Home for Aged Couples

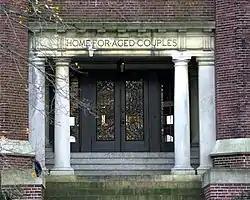
Portico of 2055 Columbus Avenue

The Home for Aged Couples is a group of three historic buildings at 409 and 419 Walnut Ave. and 2055 Columbus Avenue in the Jamaica Plain neighborhood of Boston, Massachusetts. The building at 409 Walnut Avenue has been boarded up and is partially demolished.